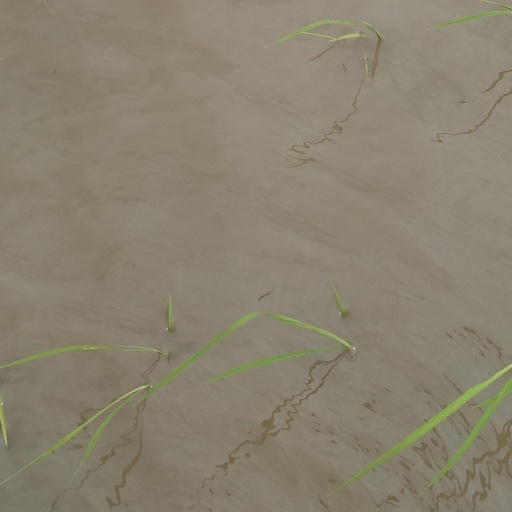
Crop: rice